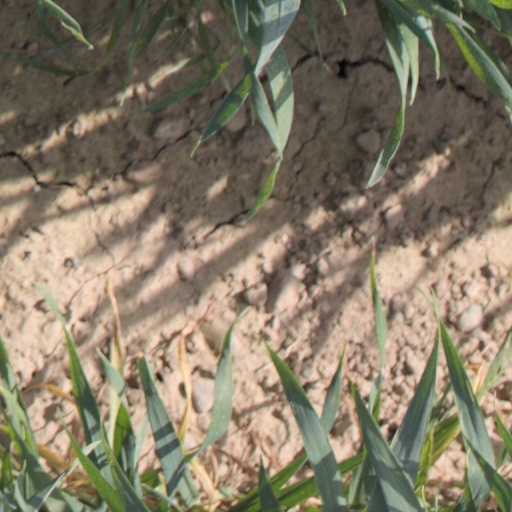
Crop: wheat